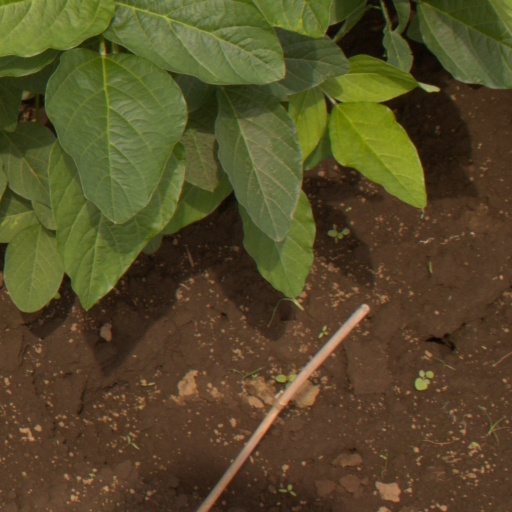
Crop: soybean